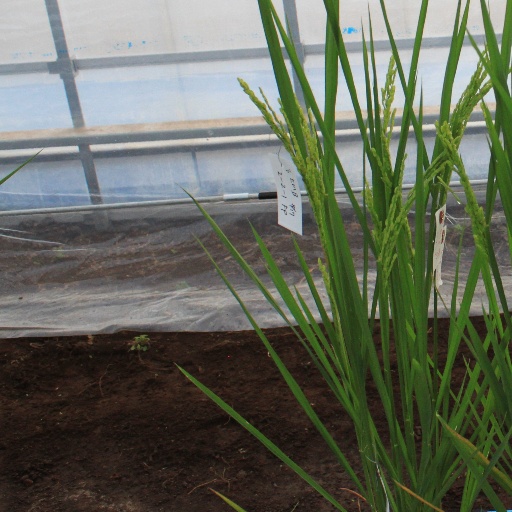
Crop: rice